Masovian Cavalry Brigade

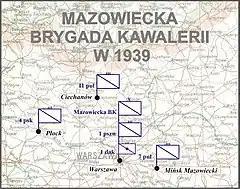
Masovian Cavalry Brigade w 1938

The Brigade, under Colonel Jan Karcz, was part of the Modlin Army. On September 1, 1939, it defended positions around Mława, on the right wing of Polish lines. Facing the Poles was German 12th I.D, under Colonel Ludwig von Leyen. Facing encirclement, the Brigade had to withdraw to the second line of defence, on the night of September 1/2.